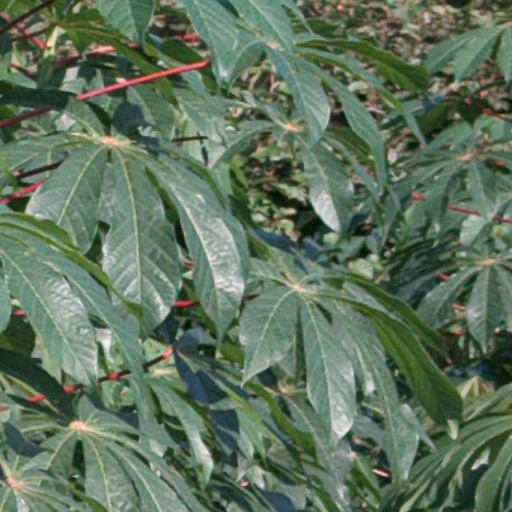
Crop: cassava